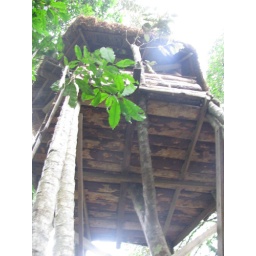
Our tree house in Kibale Forest